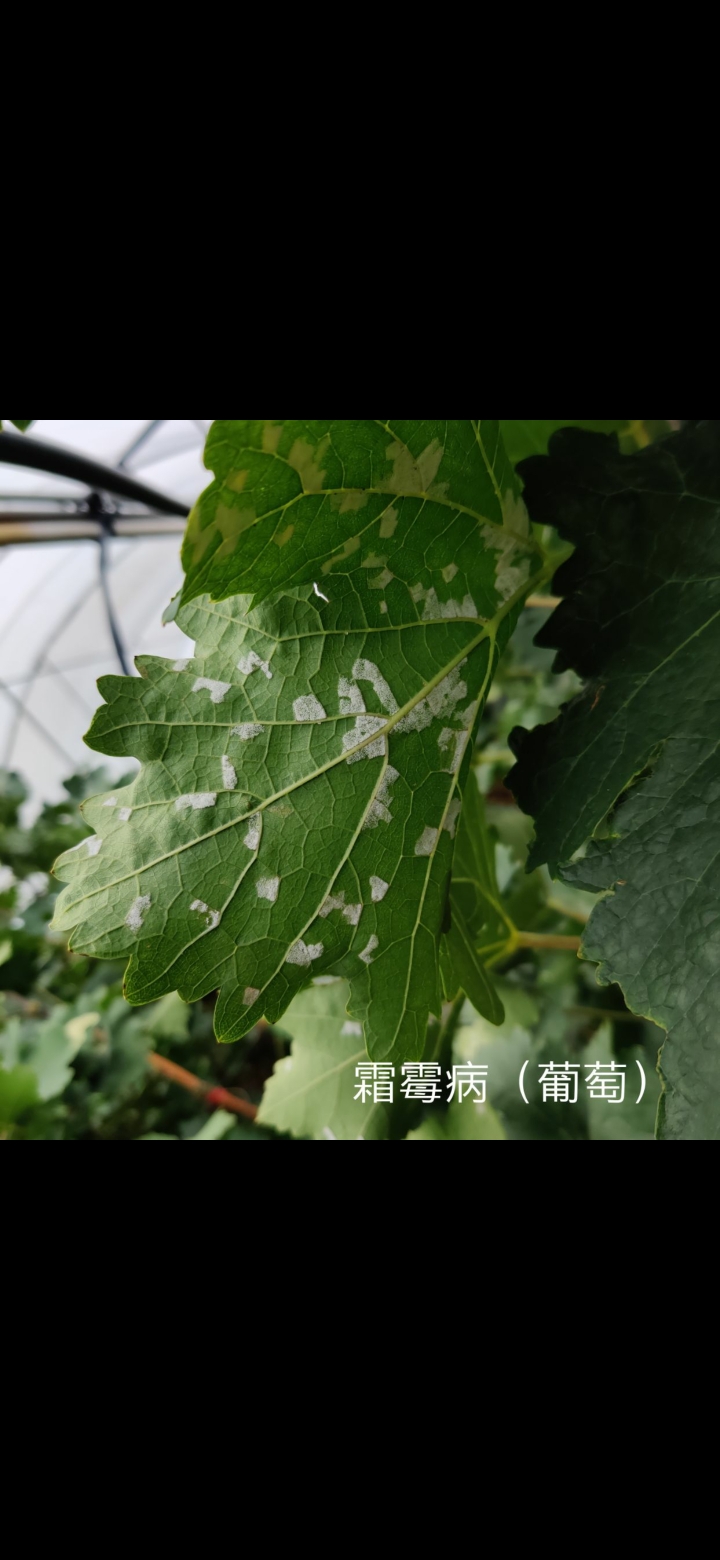
Plant: Grape
Disease: grape downy mildew